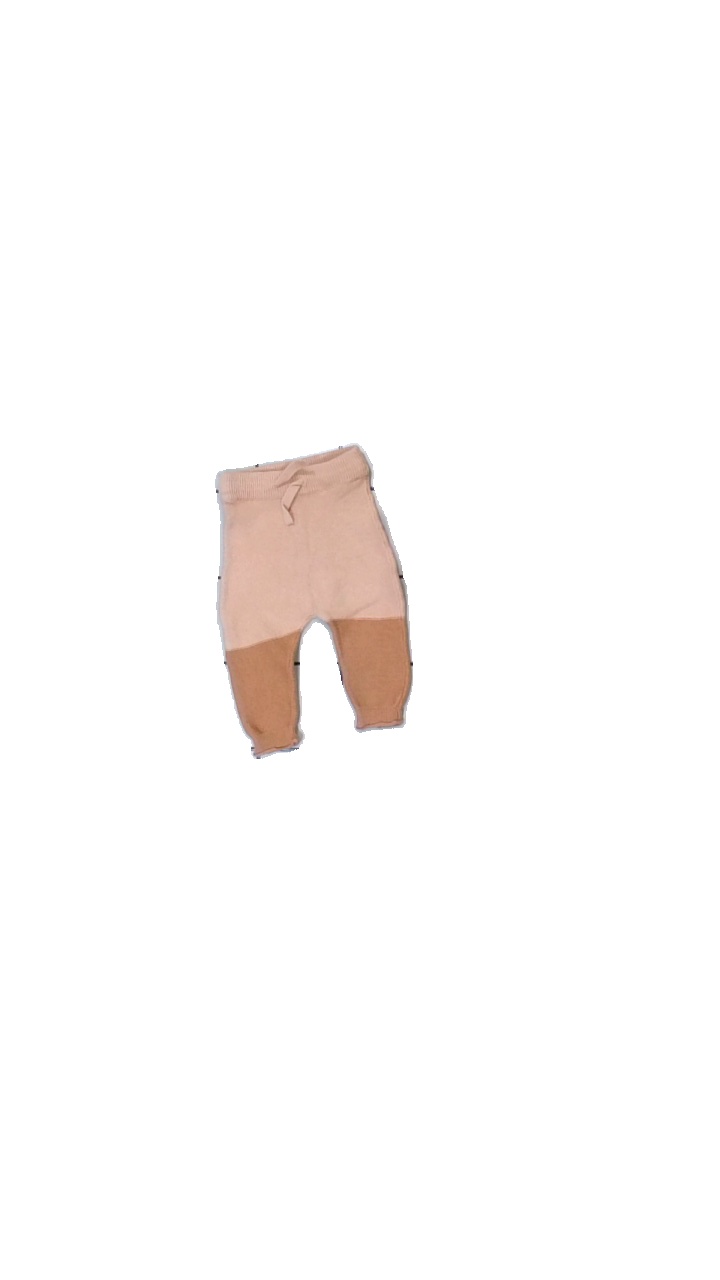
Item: Trousers (Children)
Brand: Missing
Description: tvåfärgade byxor
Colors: Pink, Brown
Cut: Regular
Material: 100% cotton
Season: All
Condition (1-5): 5
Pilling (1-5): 5
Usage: Reuse
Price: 50-100